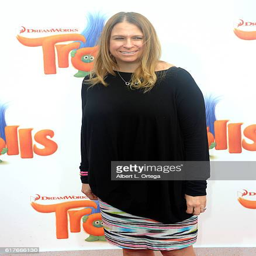
film producer arrives for the premiere